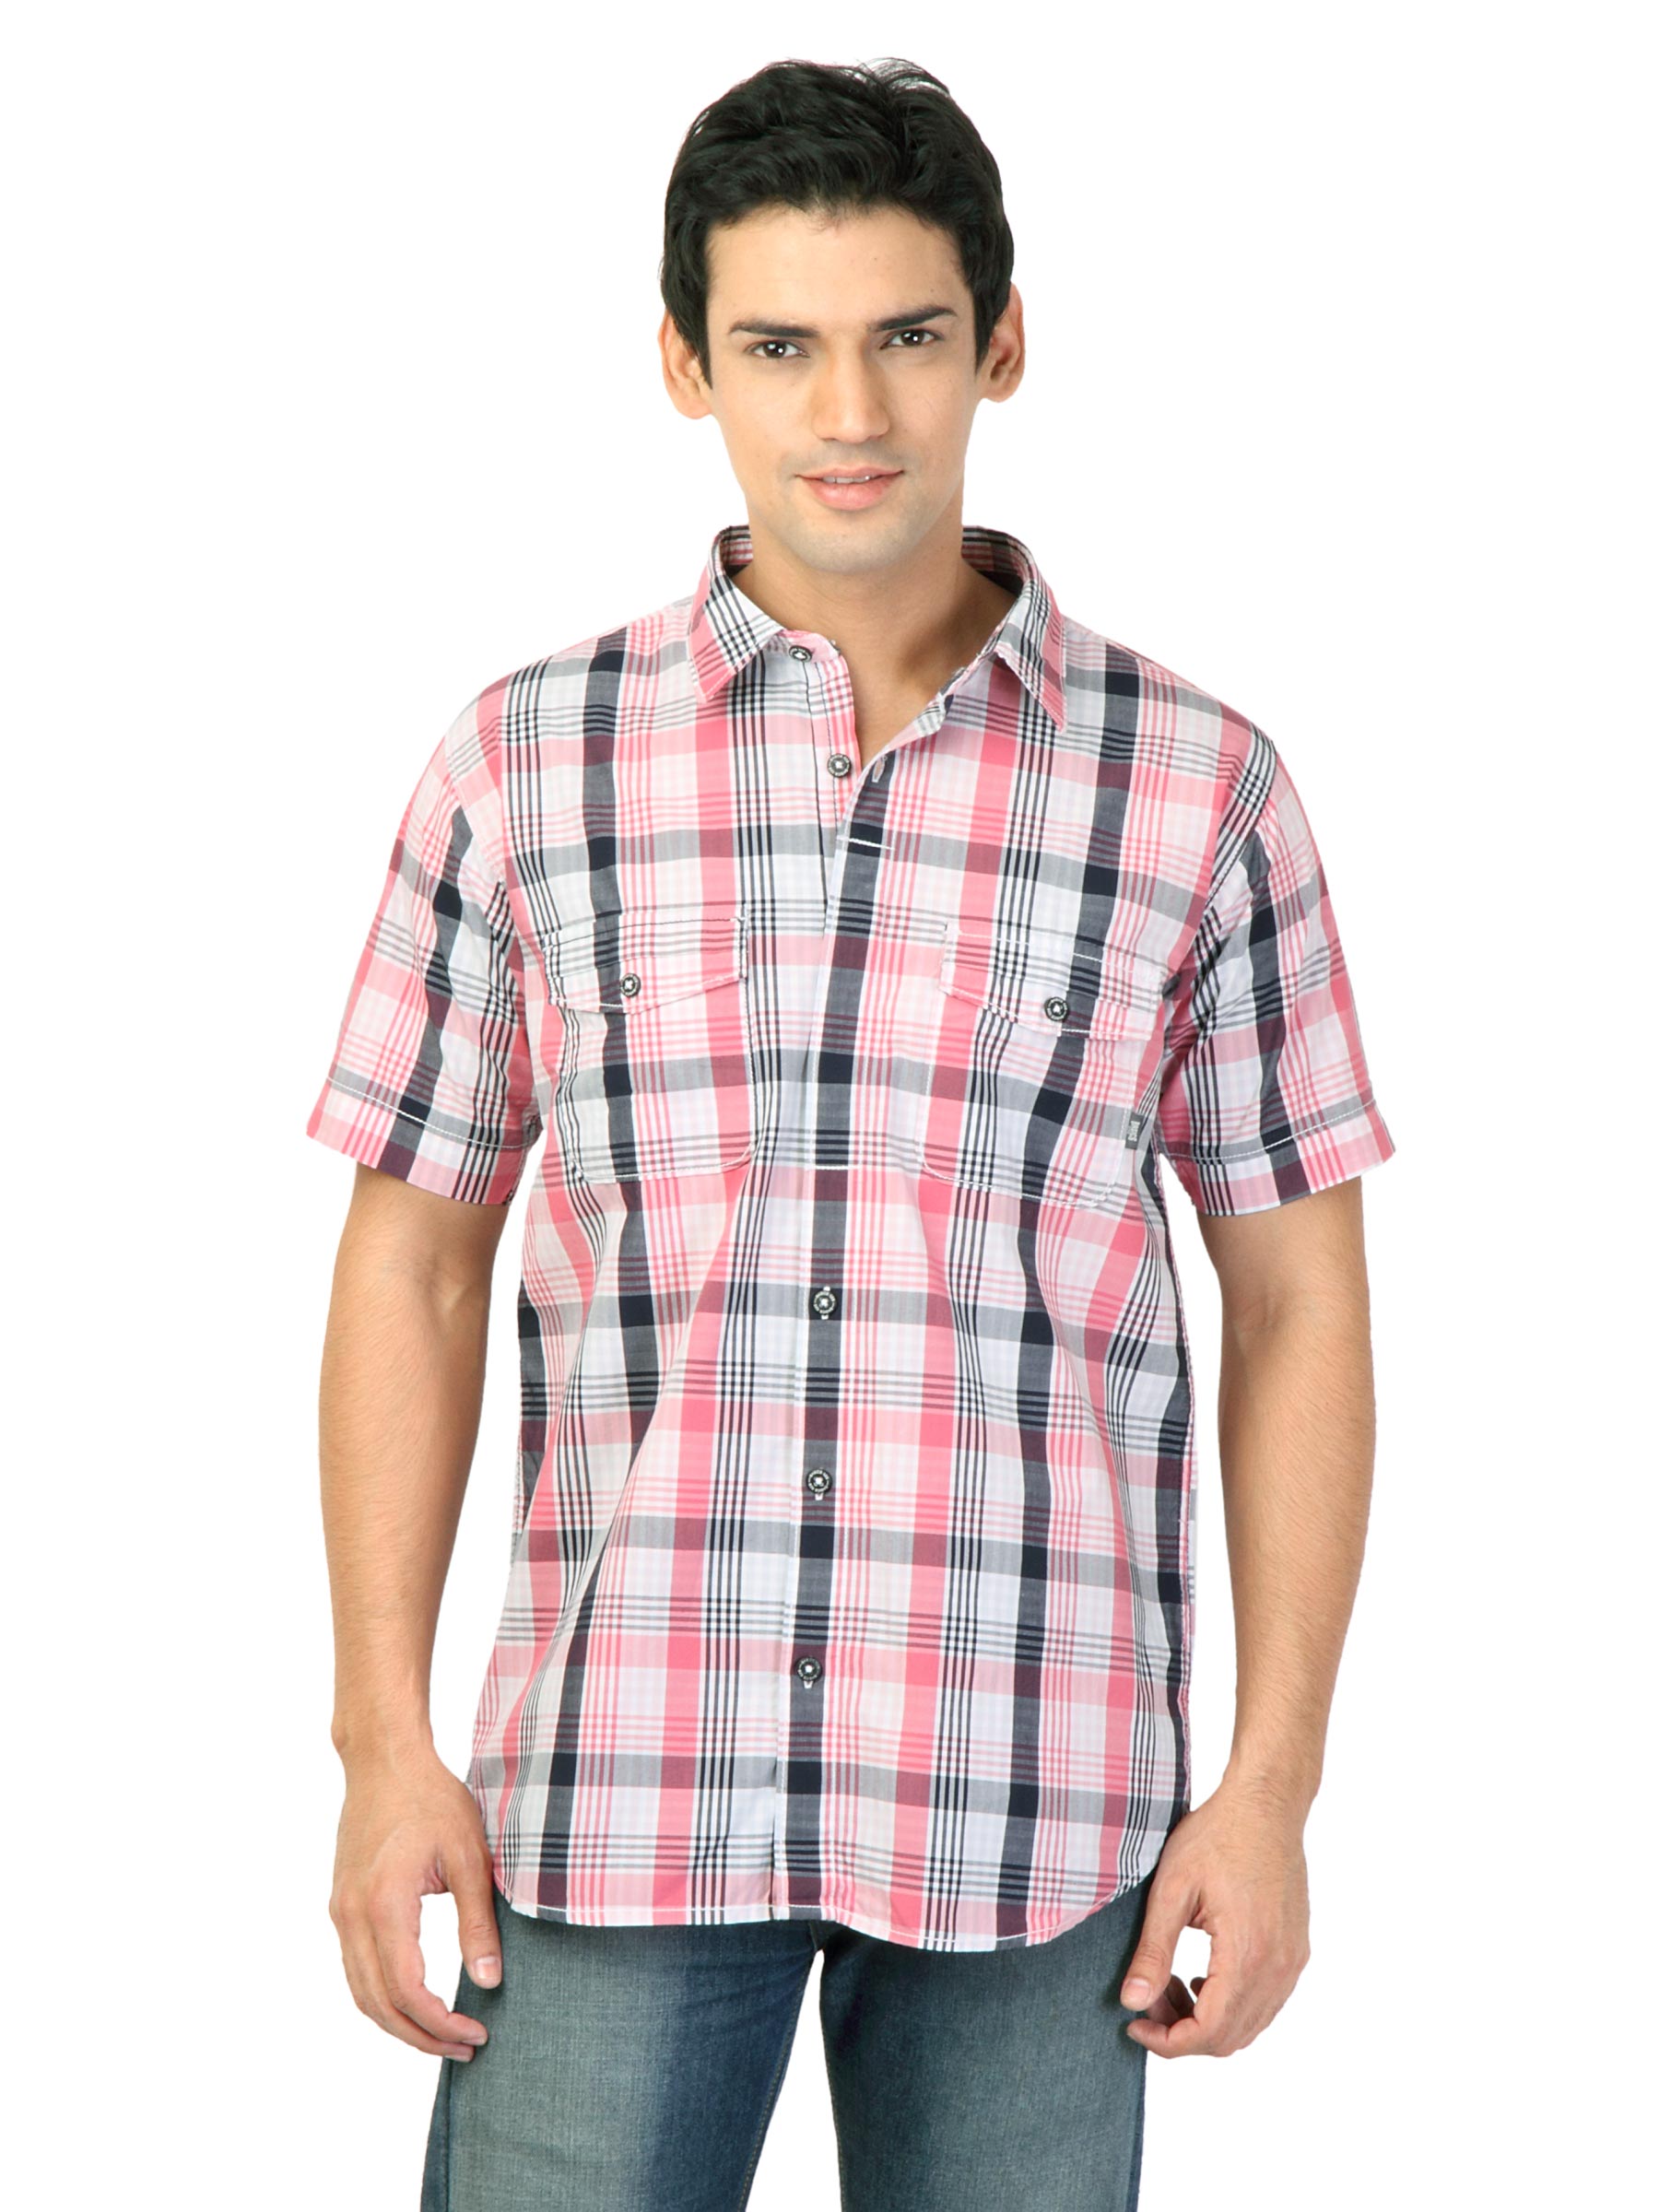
Basics Men Orange Slim Fit Checked Shirt
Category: Apparel / Topwear / Shirts
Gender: Men
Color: Orange
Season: Fall 2011
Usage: Casual